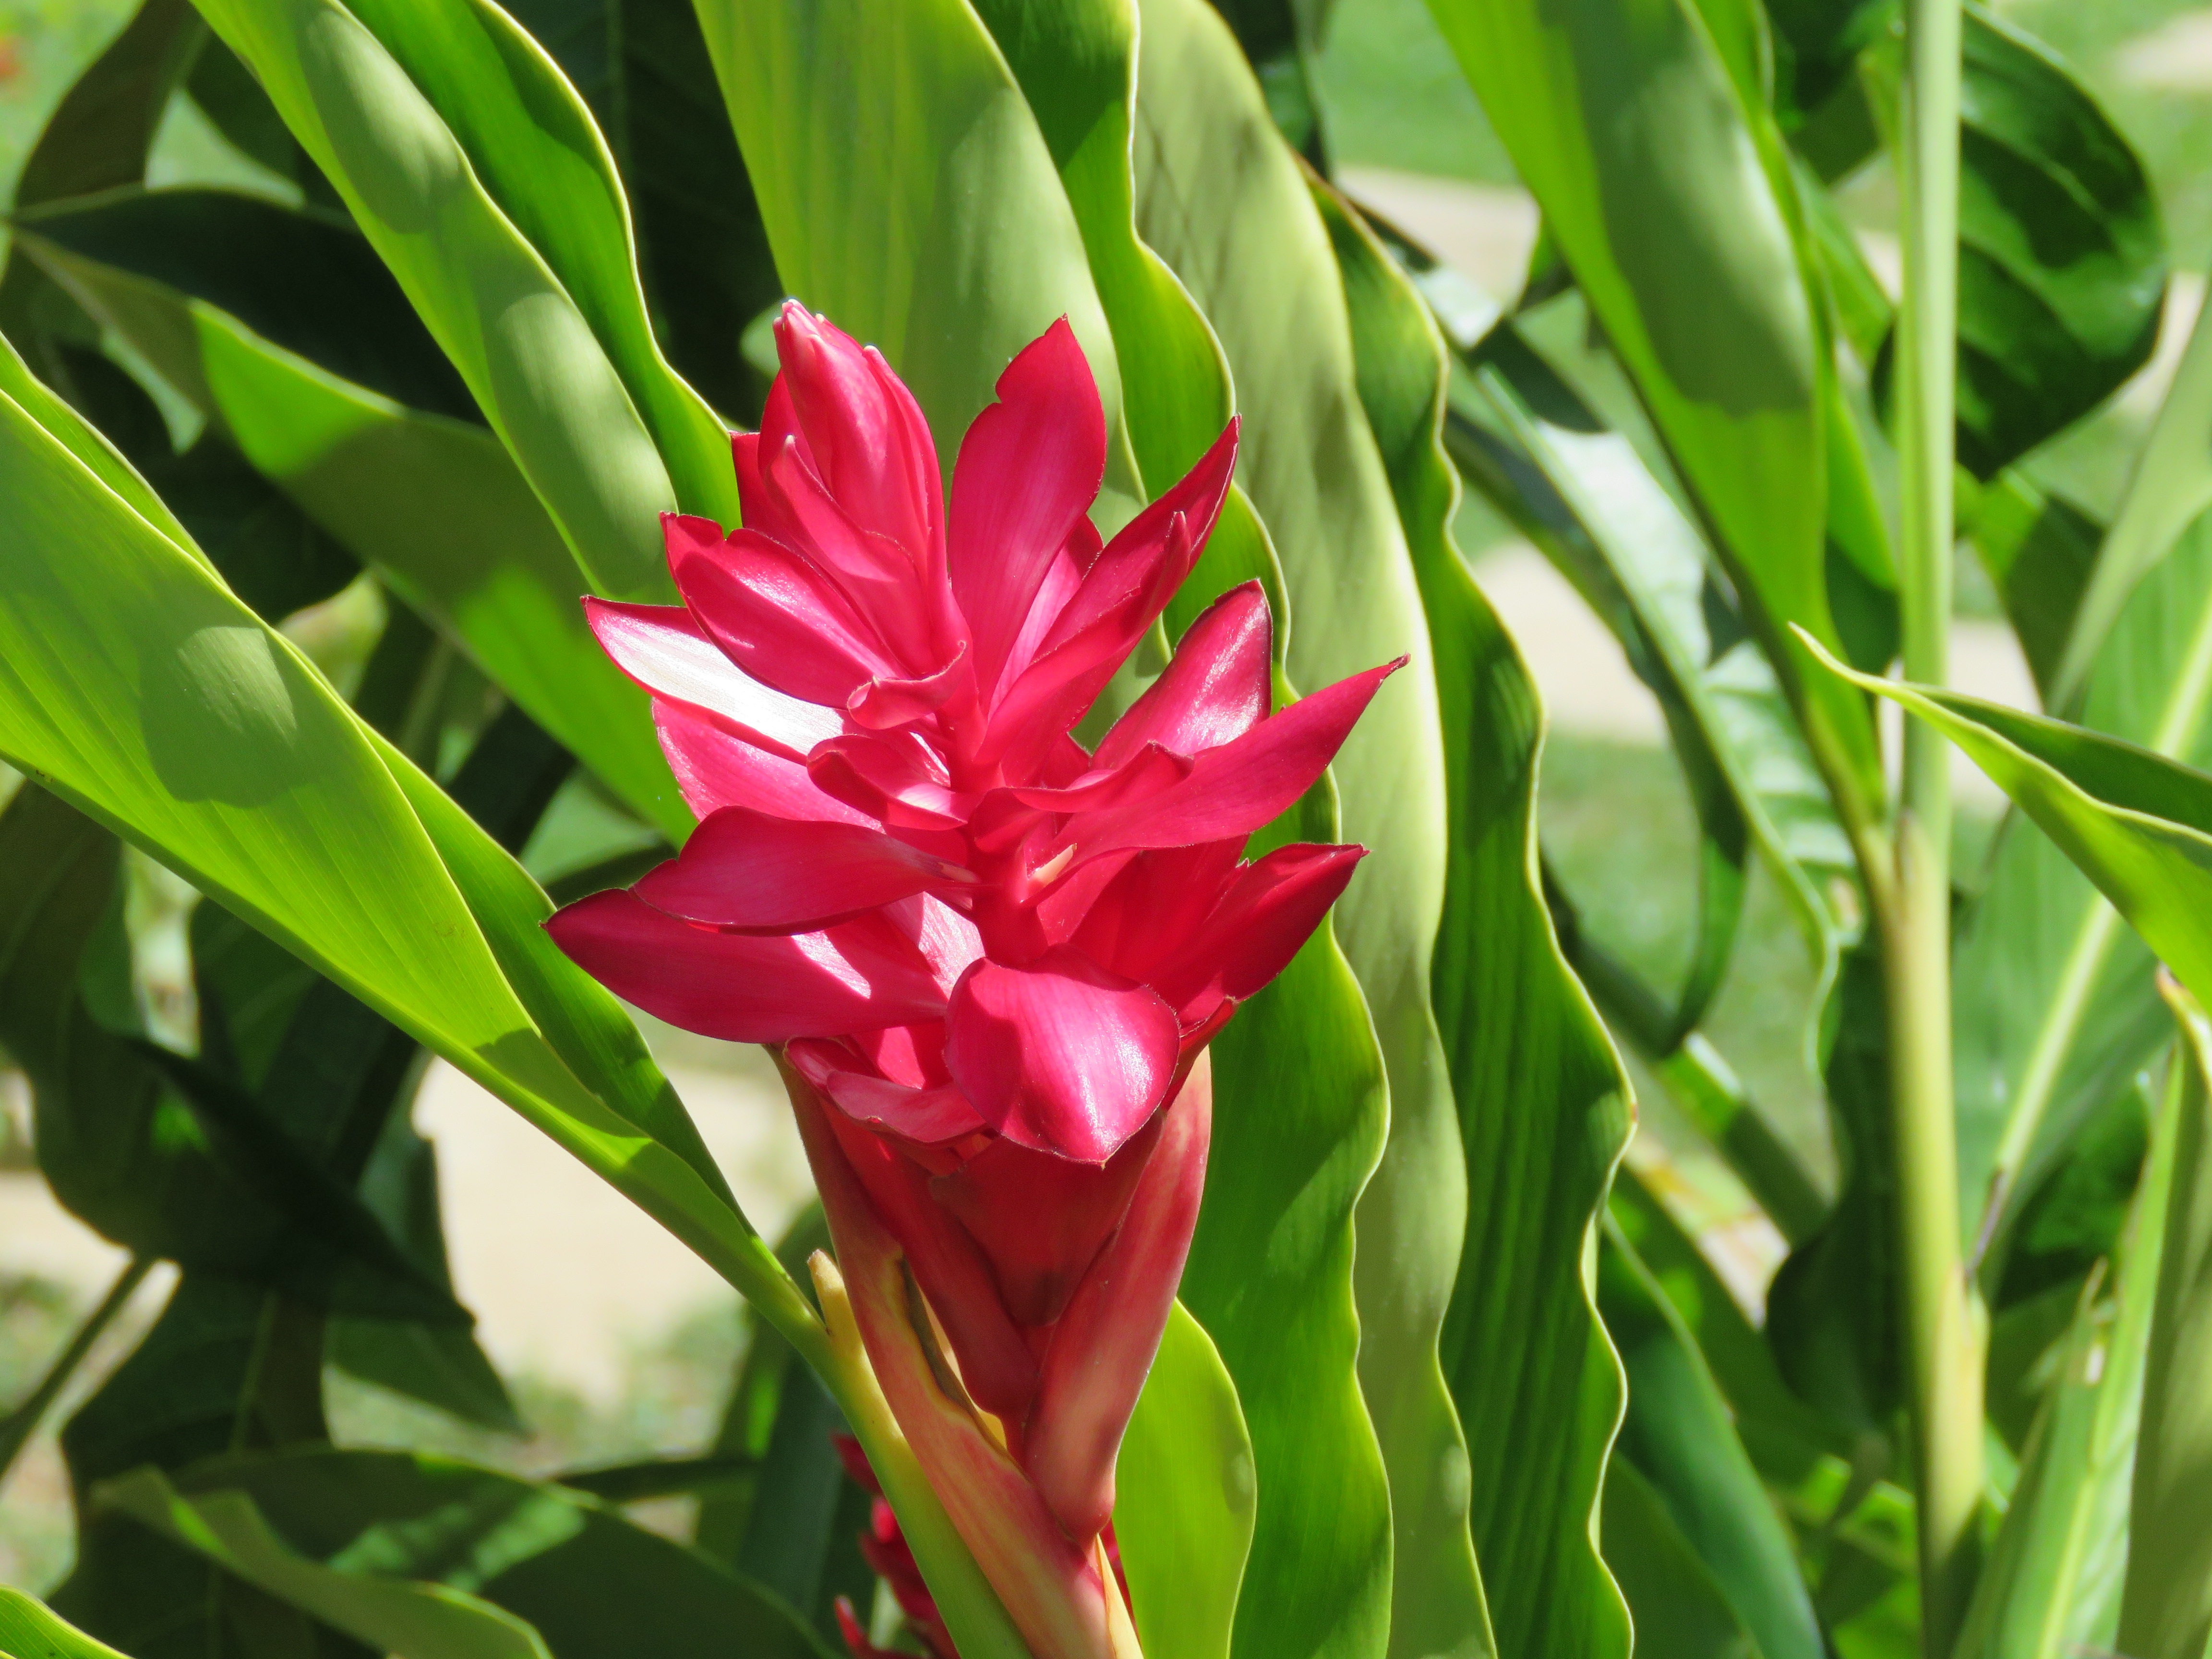
plant, flower, tulip, red, tropical, botany, flora, heliconia, alpinia, flowering plant, land plant